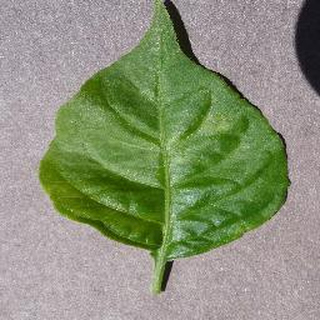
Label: healthy_bell_pepper